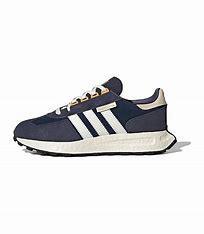
Brand: adidas
Model: originals Adidas Originals Retropy E5